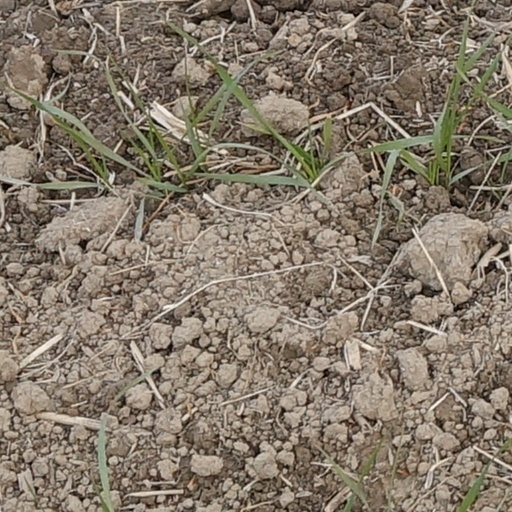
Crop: wheat